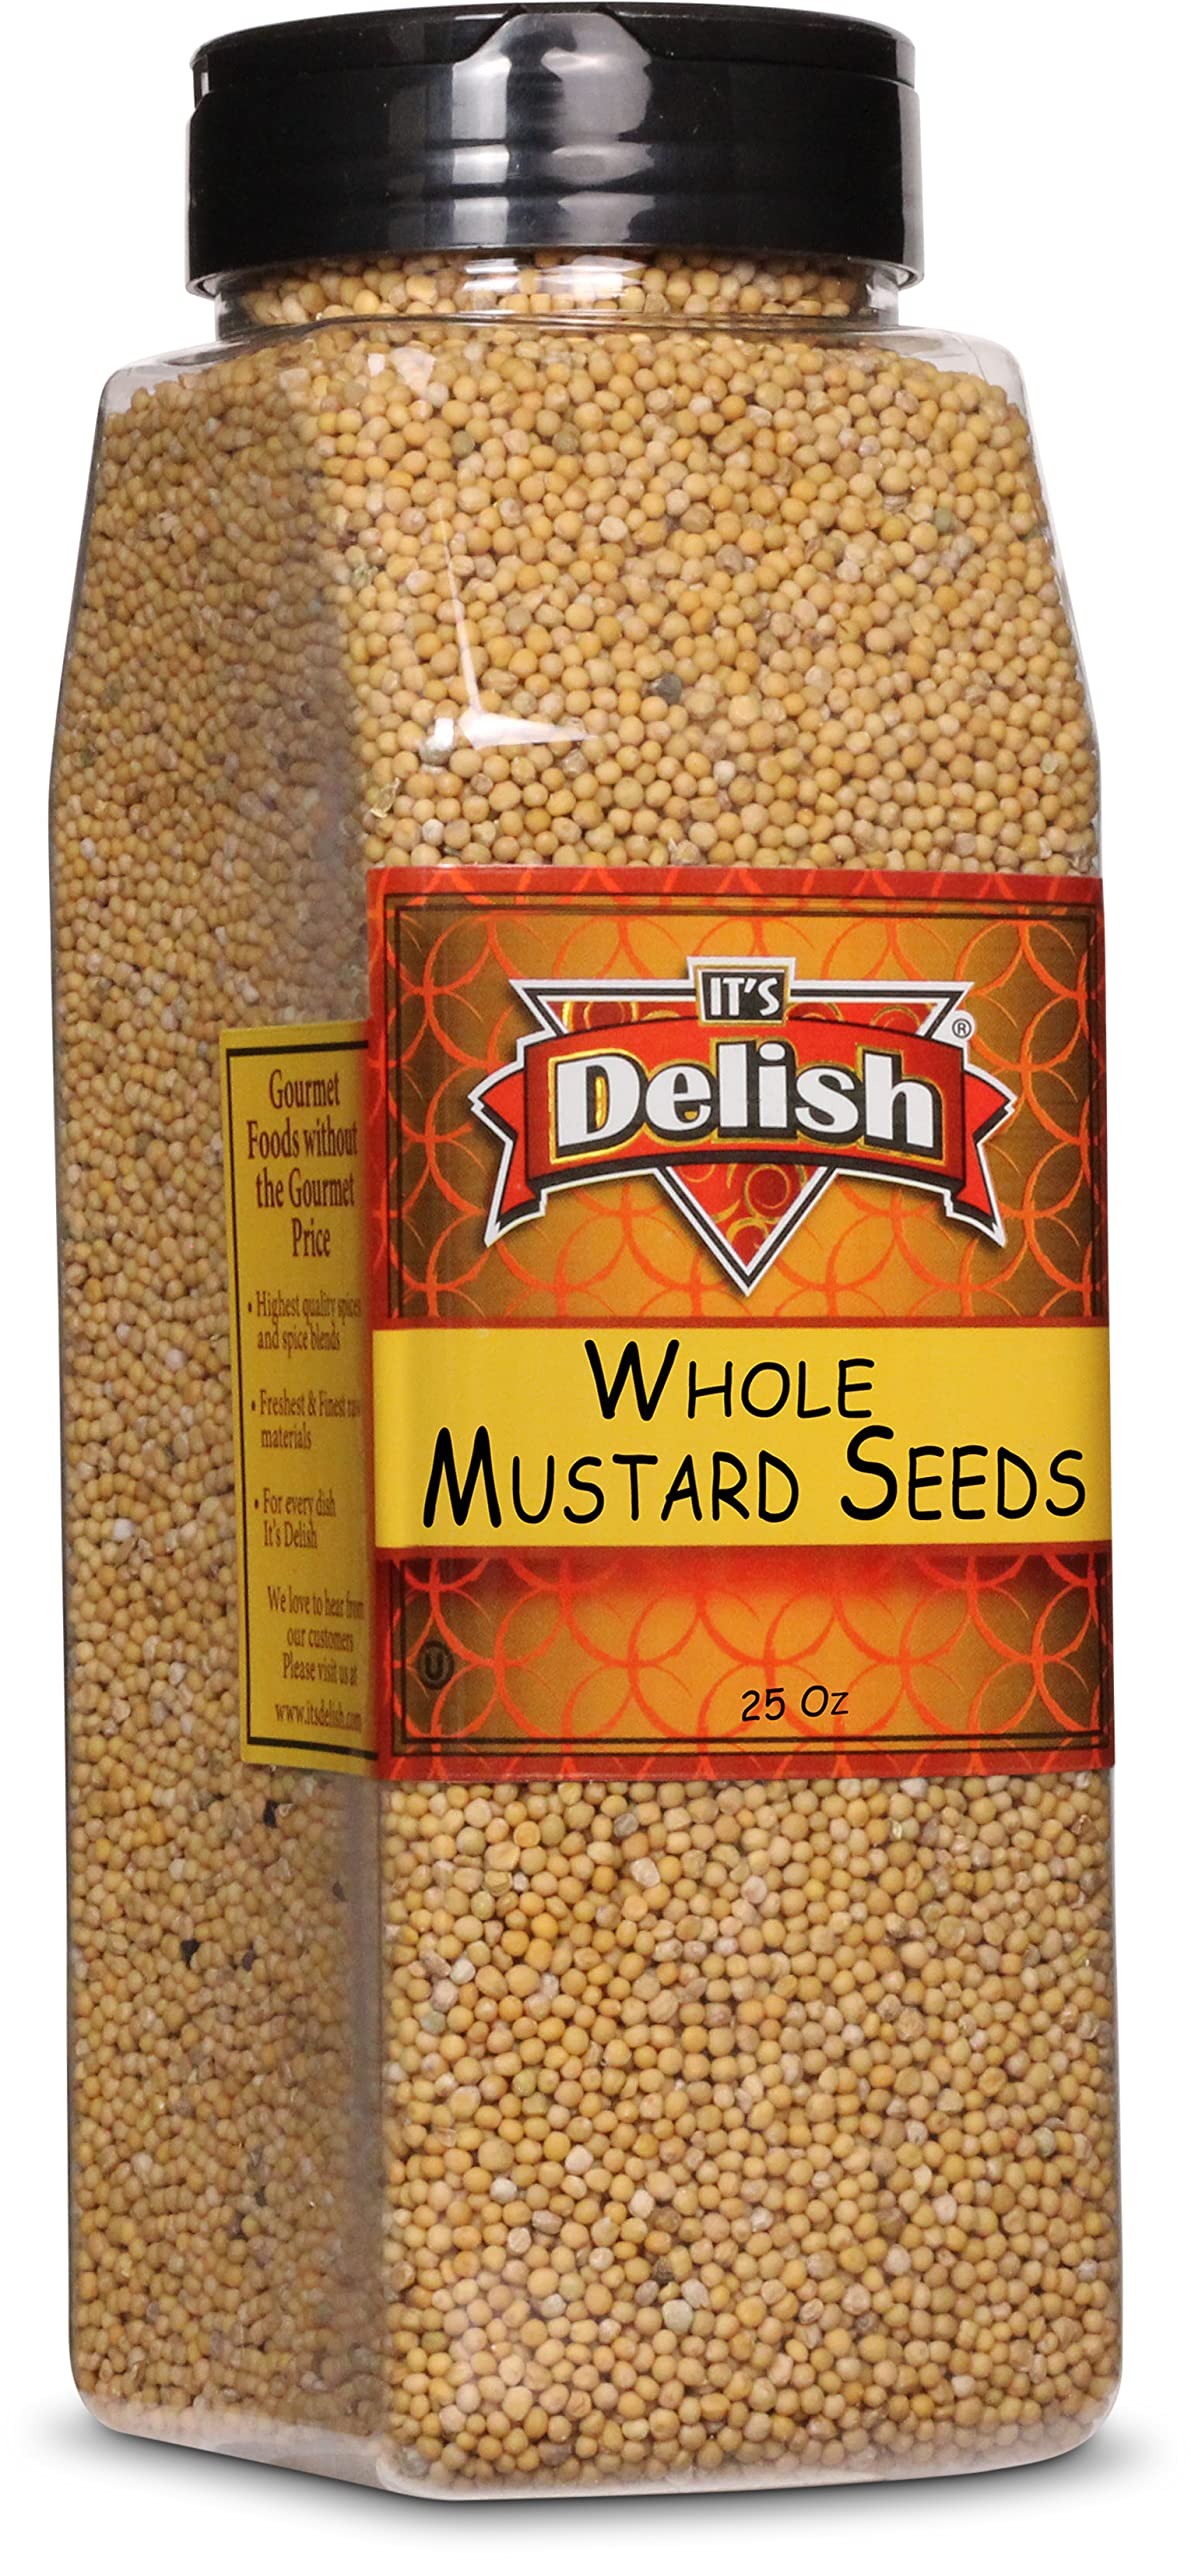
Item Name: Whole Yellow Mustard Seeds by Its Delish, 25 OZ Large Jar | All Natural and Kosher
Bullet Point 1: PREMIUM Whole Natural Mustard Seeds
Bullet Point 2: VALUE SIZE 25 Ounces Large Rastaurant size bottle Jar Its Delish brand
Bullet Point 3: TASTE & HEALTH Enhance your culinary experience with hearty flavor, bold taste and vibrant aroma
Bullet Point 4: GREAT for pickling, condiments, sauces, dips, salad dressings, and homemade mustard etc.
Bullet Point 5: QUALITY Certified Kosher OU Packaged in the USA 100% Natural Shipped to you fresh!
Product Description: <p></p><b>Whole Mustard Seeds All Natural by Its Delish </b> <p></p> Get these fresh and natural whole mustard seeds. They are perfect for spice blends, pickling and many savory dishes as well. Well known is Indian cuisine, may use it to make corned beef, relish, and homemade mustard. Stock up in bulk and try all our spices, herbs and seasoning blends. Bon Appetit! <p></p><b>About It's Delish!</b> <p></p>It's Delish was established in 1992 and is located in North Hollywood, California. It's Delish is a food manufacturer and distributor who produces over 500 gourmet food products including licorice, sour belts, taffies, caramels, Jordan almonds, chocolates, nuts, fruits, trail mixes, spices, and the spice blends. It's Delish also produces organics and all natural products. We give you the opportunity to order from the factory direct!<p></p>It’s Delish! prides itself on the four pillars that are at the foundation of everything we do.<p></p>Innovation Quality Value Service
Value: 1.0
Unit: Count

Price: 18.99